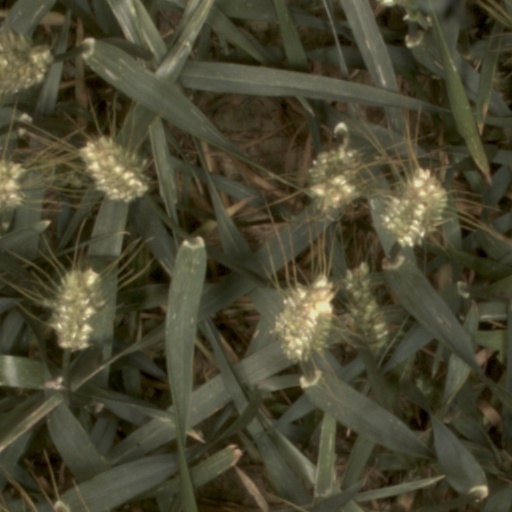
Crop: wheat